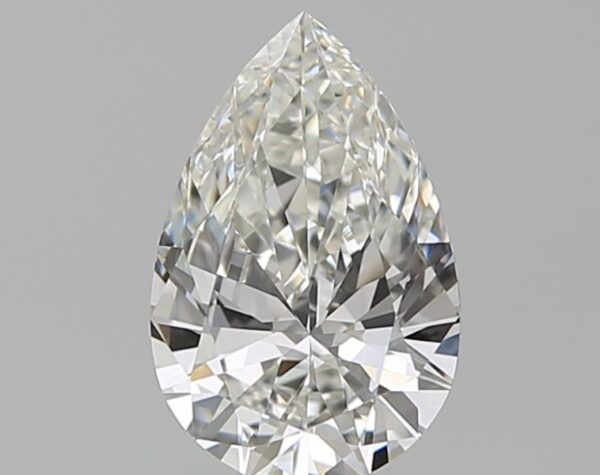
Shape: pear
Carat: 1
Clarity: VVS2
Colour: H
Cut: EX
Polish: EX
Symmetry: EX
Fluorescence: N
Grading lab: GIA
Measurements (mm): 8.83 x 5.78 x 3.35